Province of Valladolid

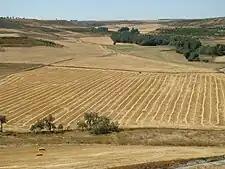
Due to the climate, the predominant crop is dryland farming, which means that the typical provincial landscape is associated with the cereal steppe

It is the only peninsular province with absolutely no mountains (obviously it has no coastline either), and also - together with the province of Almería - the one with the least wooded area (less than 16% of the territory). The highest point is in Castrillo de Duero and is the Cuchillejos hill (933 m). The lowest point is the Douro river passing by Villafranca de Duero (626 m). Therefore, it is also the only province of Castile and León that does not reach 1000 m above sea level at any point in its territory.